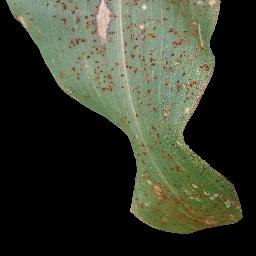
Label: Corn___Common_rust